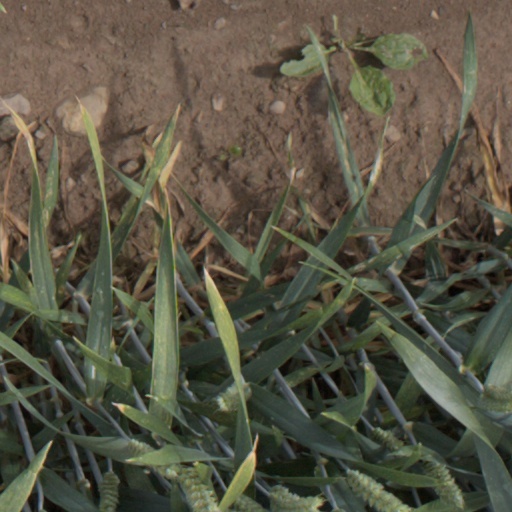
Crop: wheat